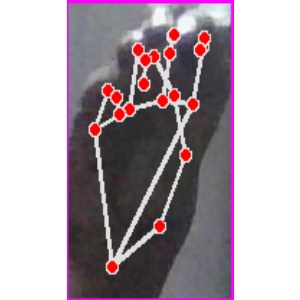
अक्षर: ङ